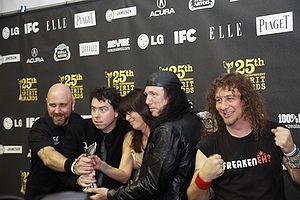
Sacha Gervasi est un journaliste, réalisateur et scénariste anglais né en 1966 à Londres.